Leixlip

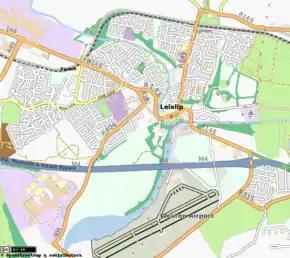
Map of Leixlip (from OpenStreetMap)

Leixlip ( or) is a town in north-east County Kildare, Ireland. Its location on the confluence of the River Liffey and the Rye Water has marked it as a frontier town historically: on the border between the ancient kingdoms of Leinster and Brega, as an outpost of The Pale, and on Kildare's border with County Dublin. Leixlip was also a civil parish in the ancient barony of Salt North.